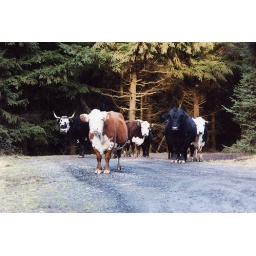
On the road from Summit to Logsden in the Oregon coast range, cattle roam free.